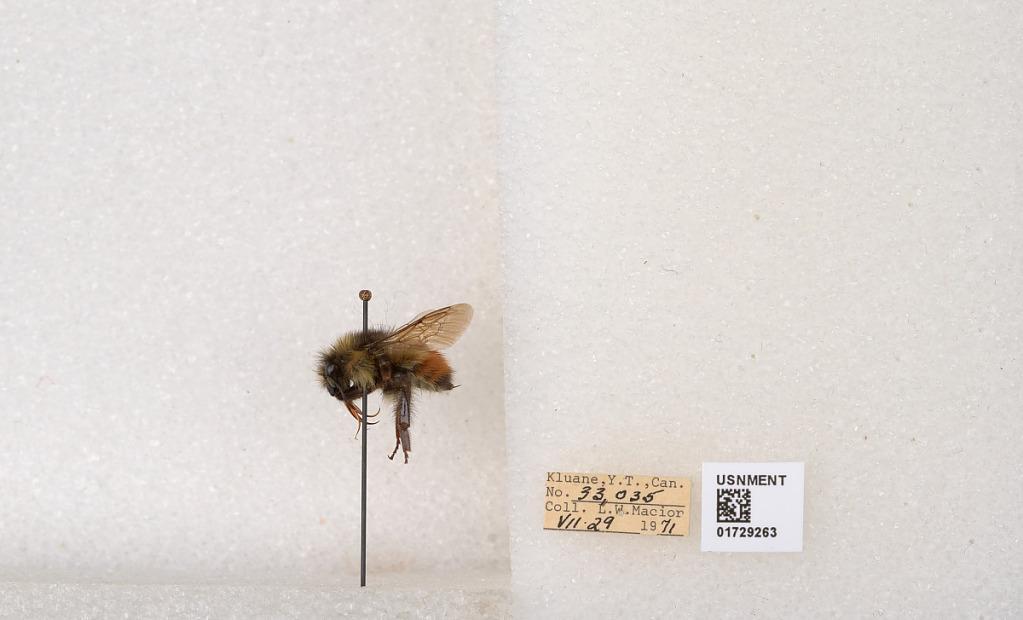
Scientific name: Bombus flavifrons Cresson
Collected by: L. Macior
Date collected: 1971-7-29
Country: Canada
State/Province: Yukon Territory
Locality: Kluane National Park and Reserve
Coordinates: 60.7493, -139.504